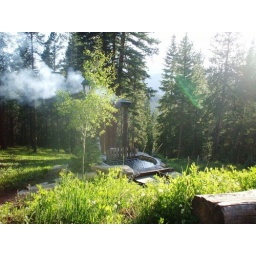
Hot tub powered by fire, built in an old mine shaft. At my bosses neighbor's house